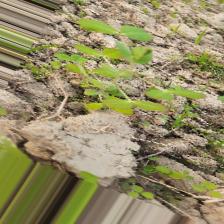
Label: Lentil Rust